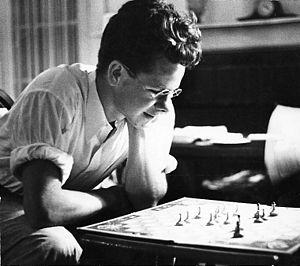
Gordon Gould, né le 17 juillet 1920 à New York et mort dans cette même ville le 16 septembre 2005, est un physicien américain.